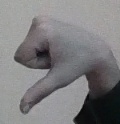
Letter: waw